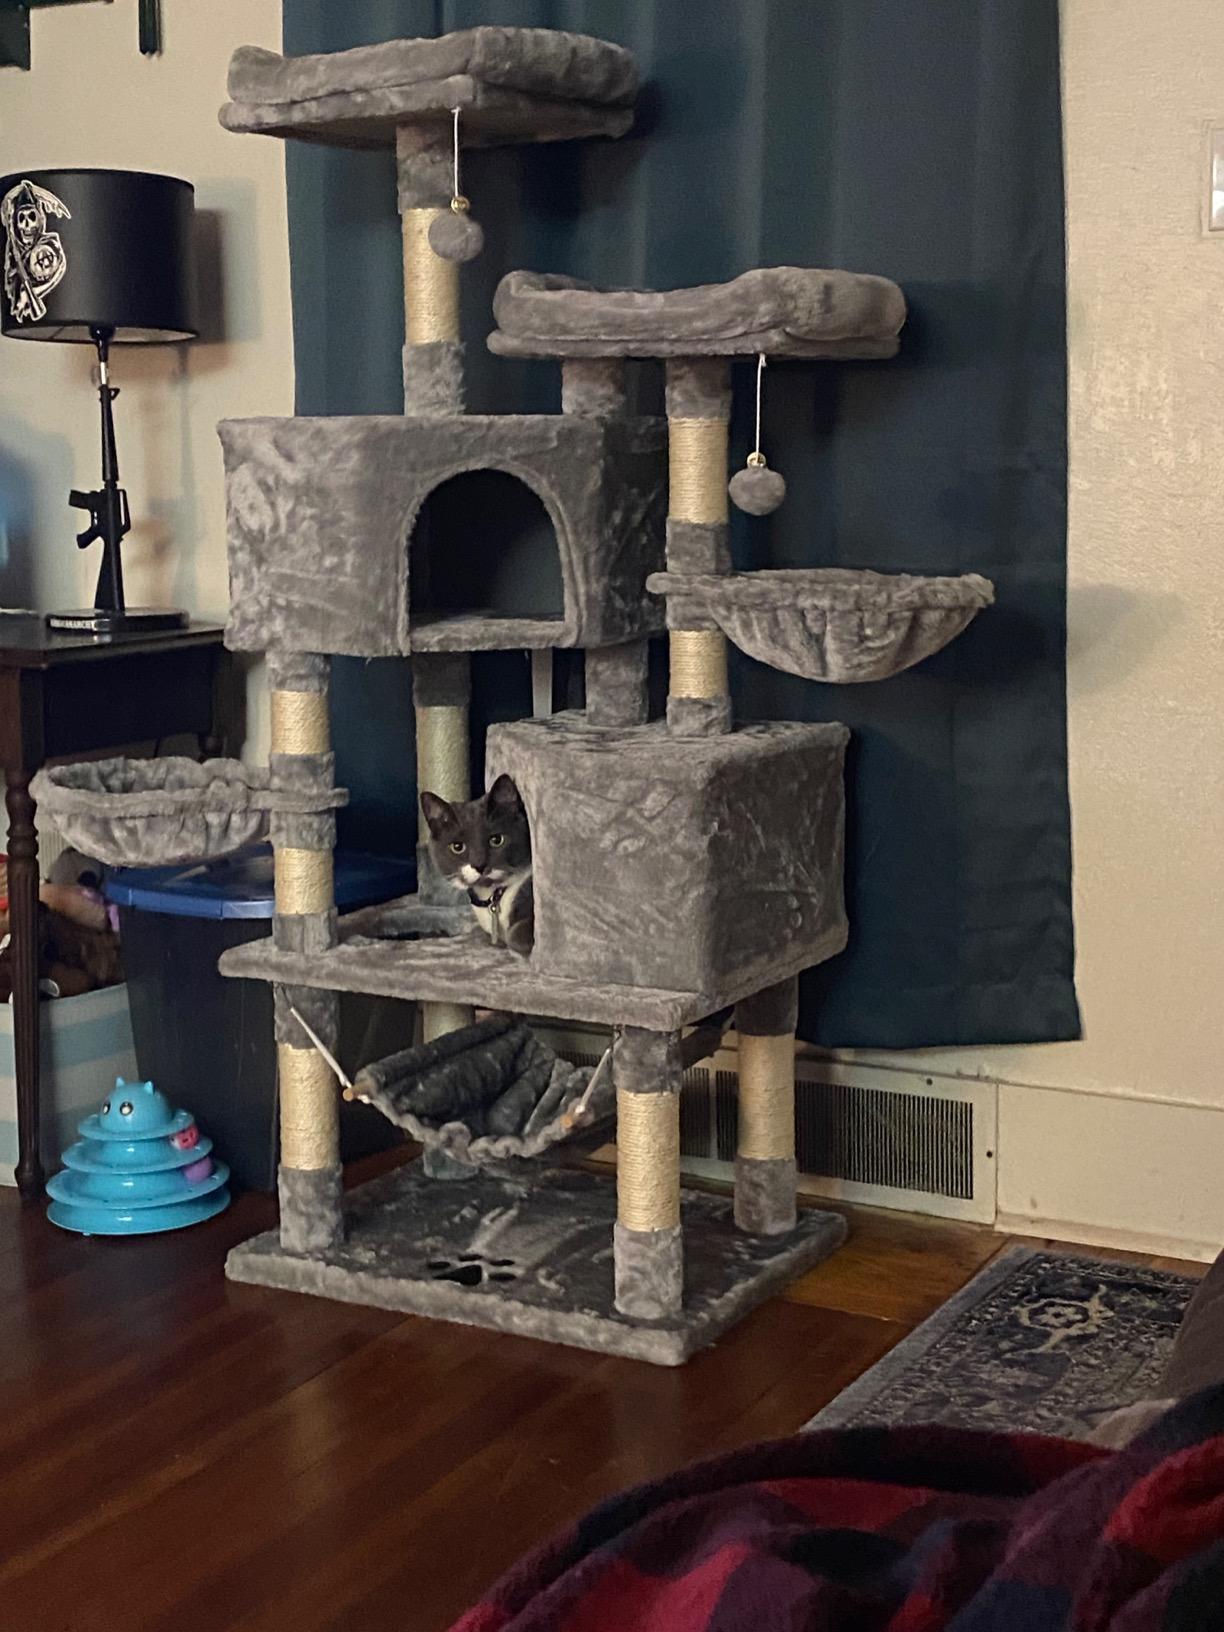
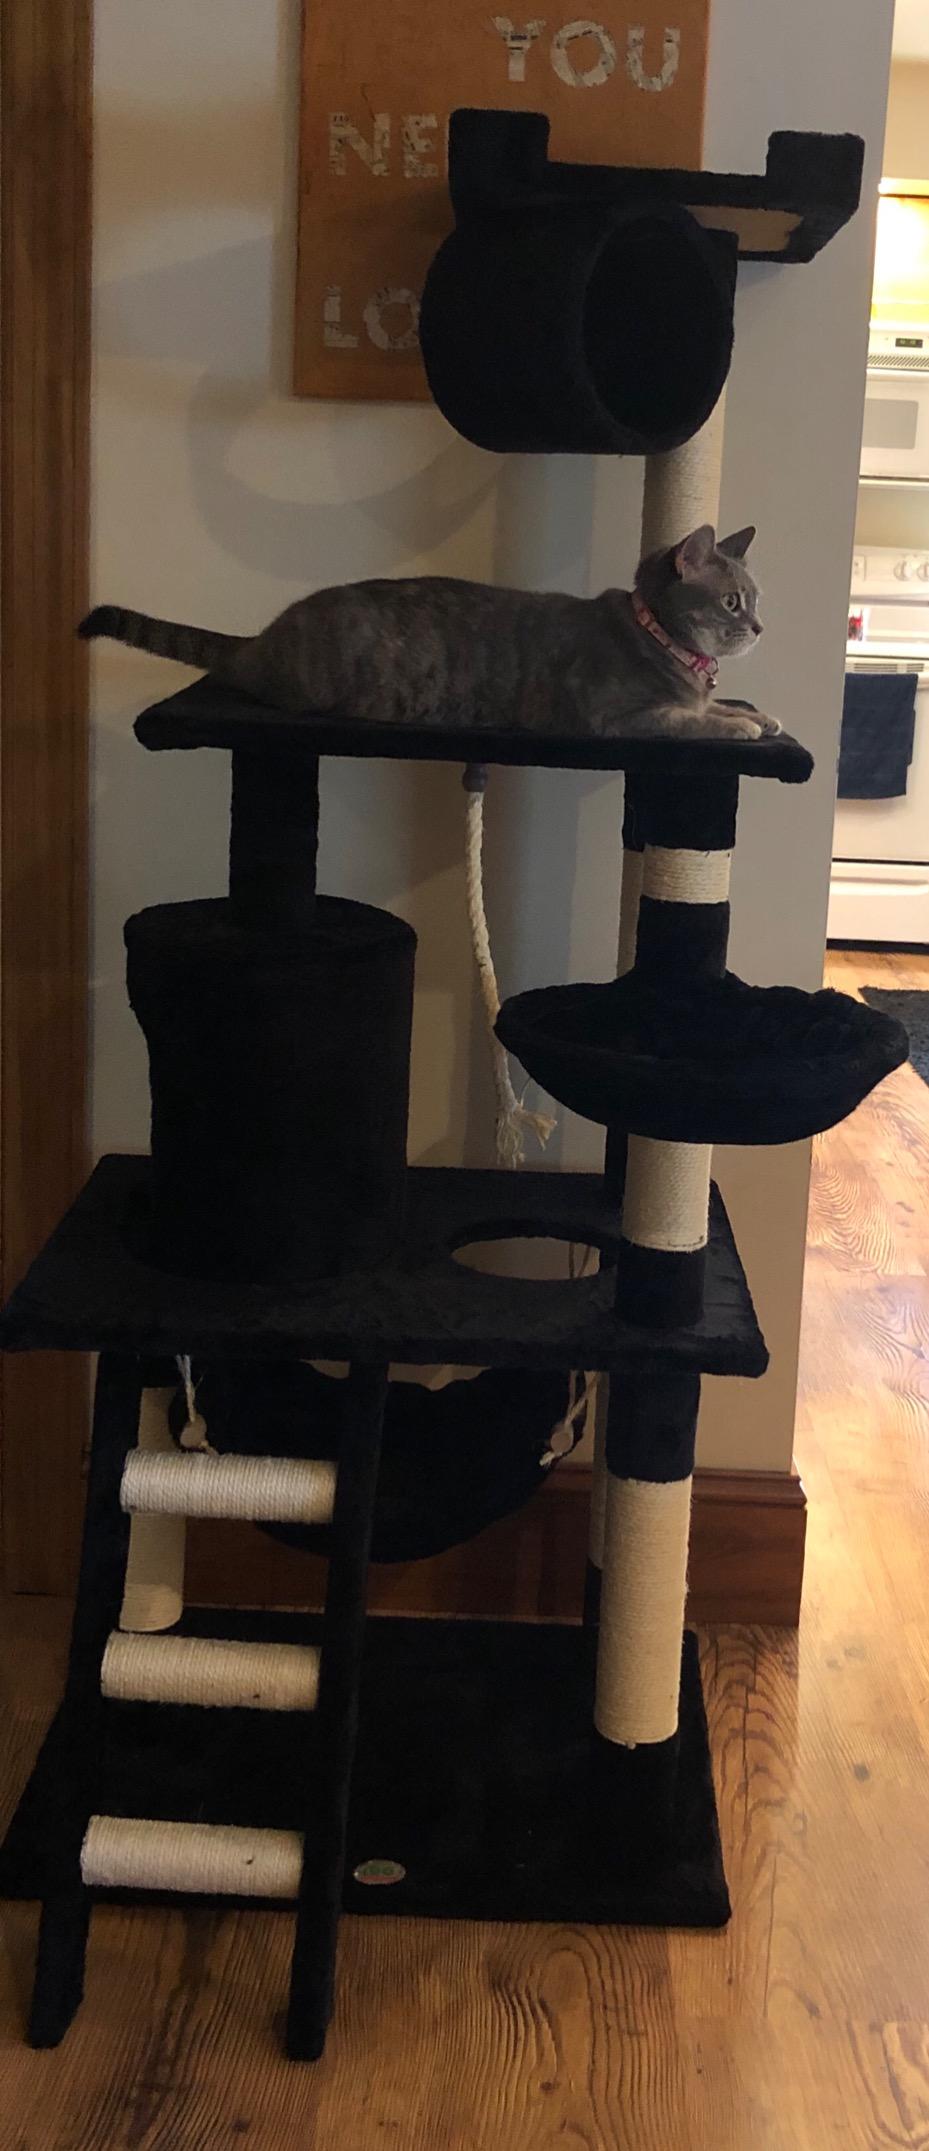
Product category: items_cat tree
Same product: no